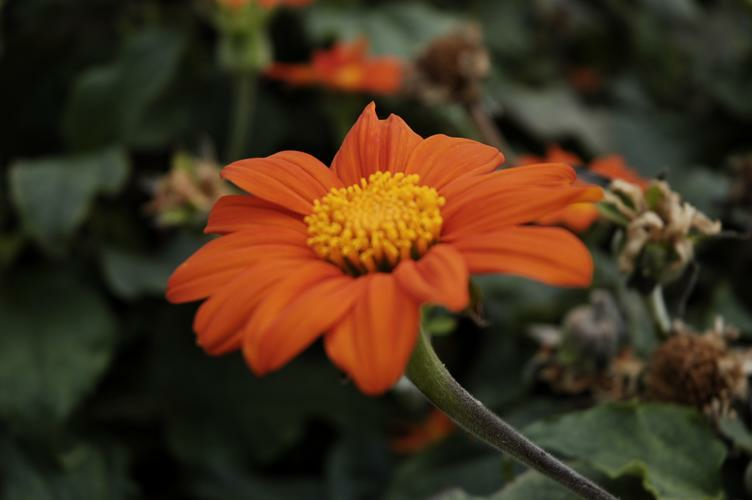
Flower: orange dahlia